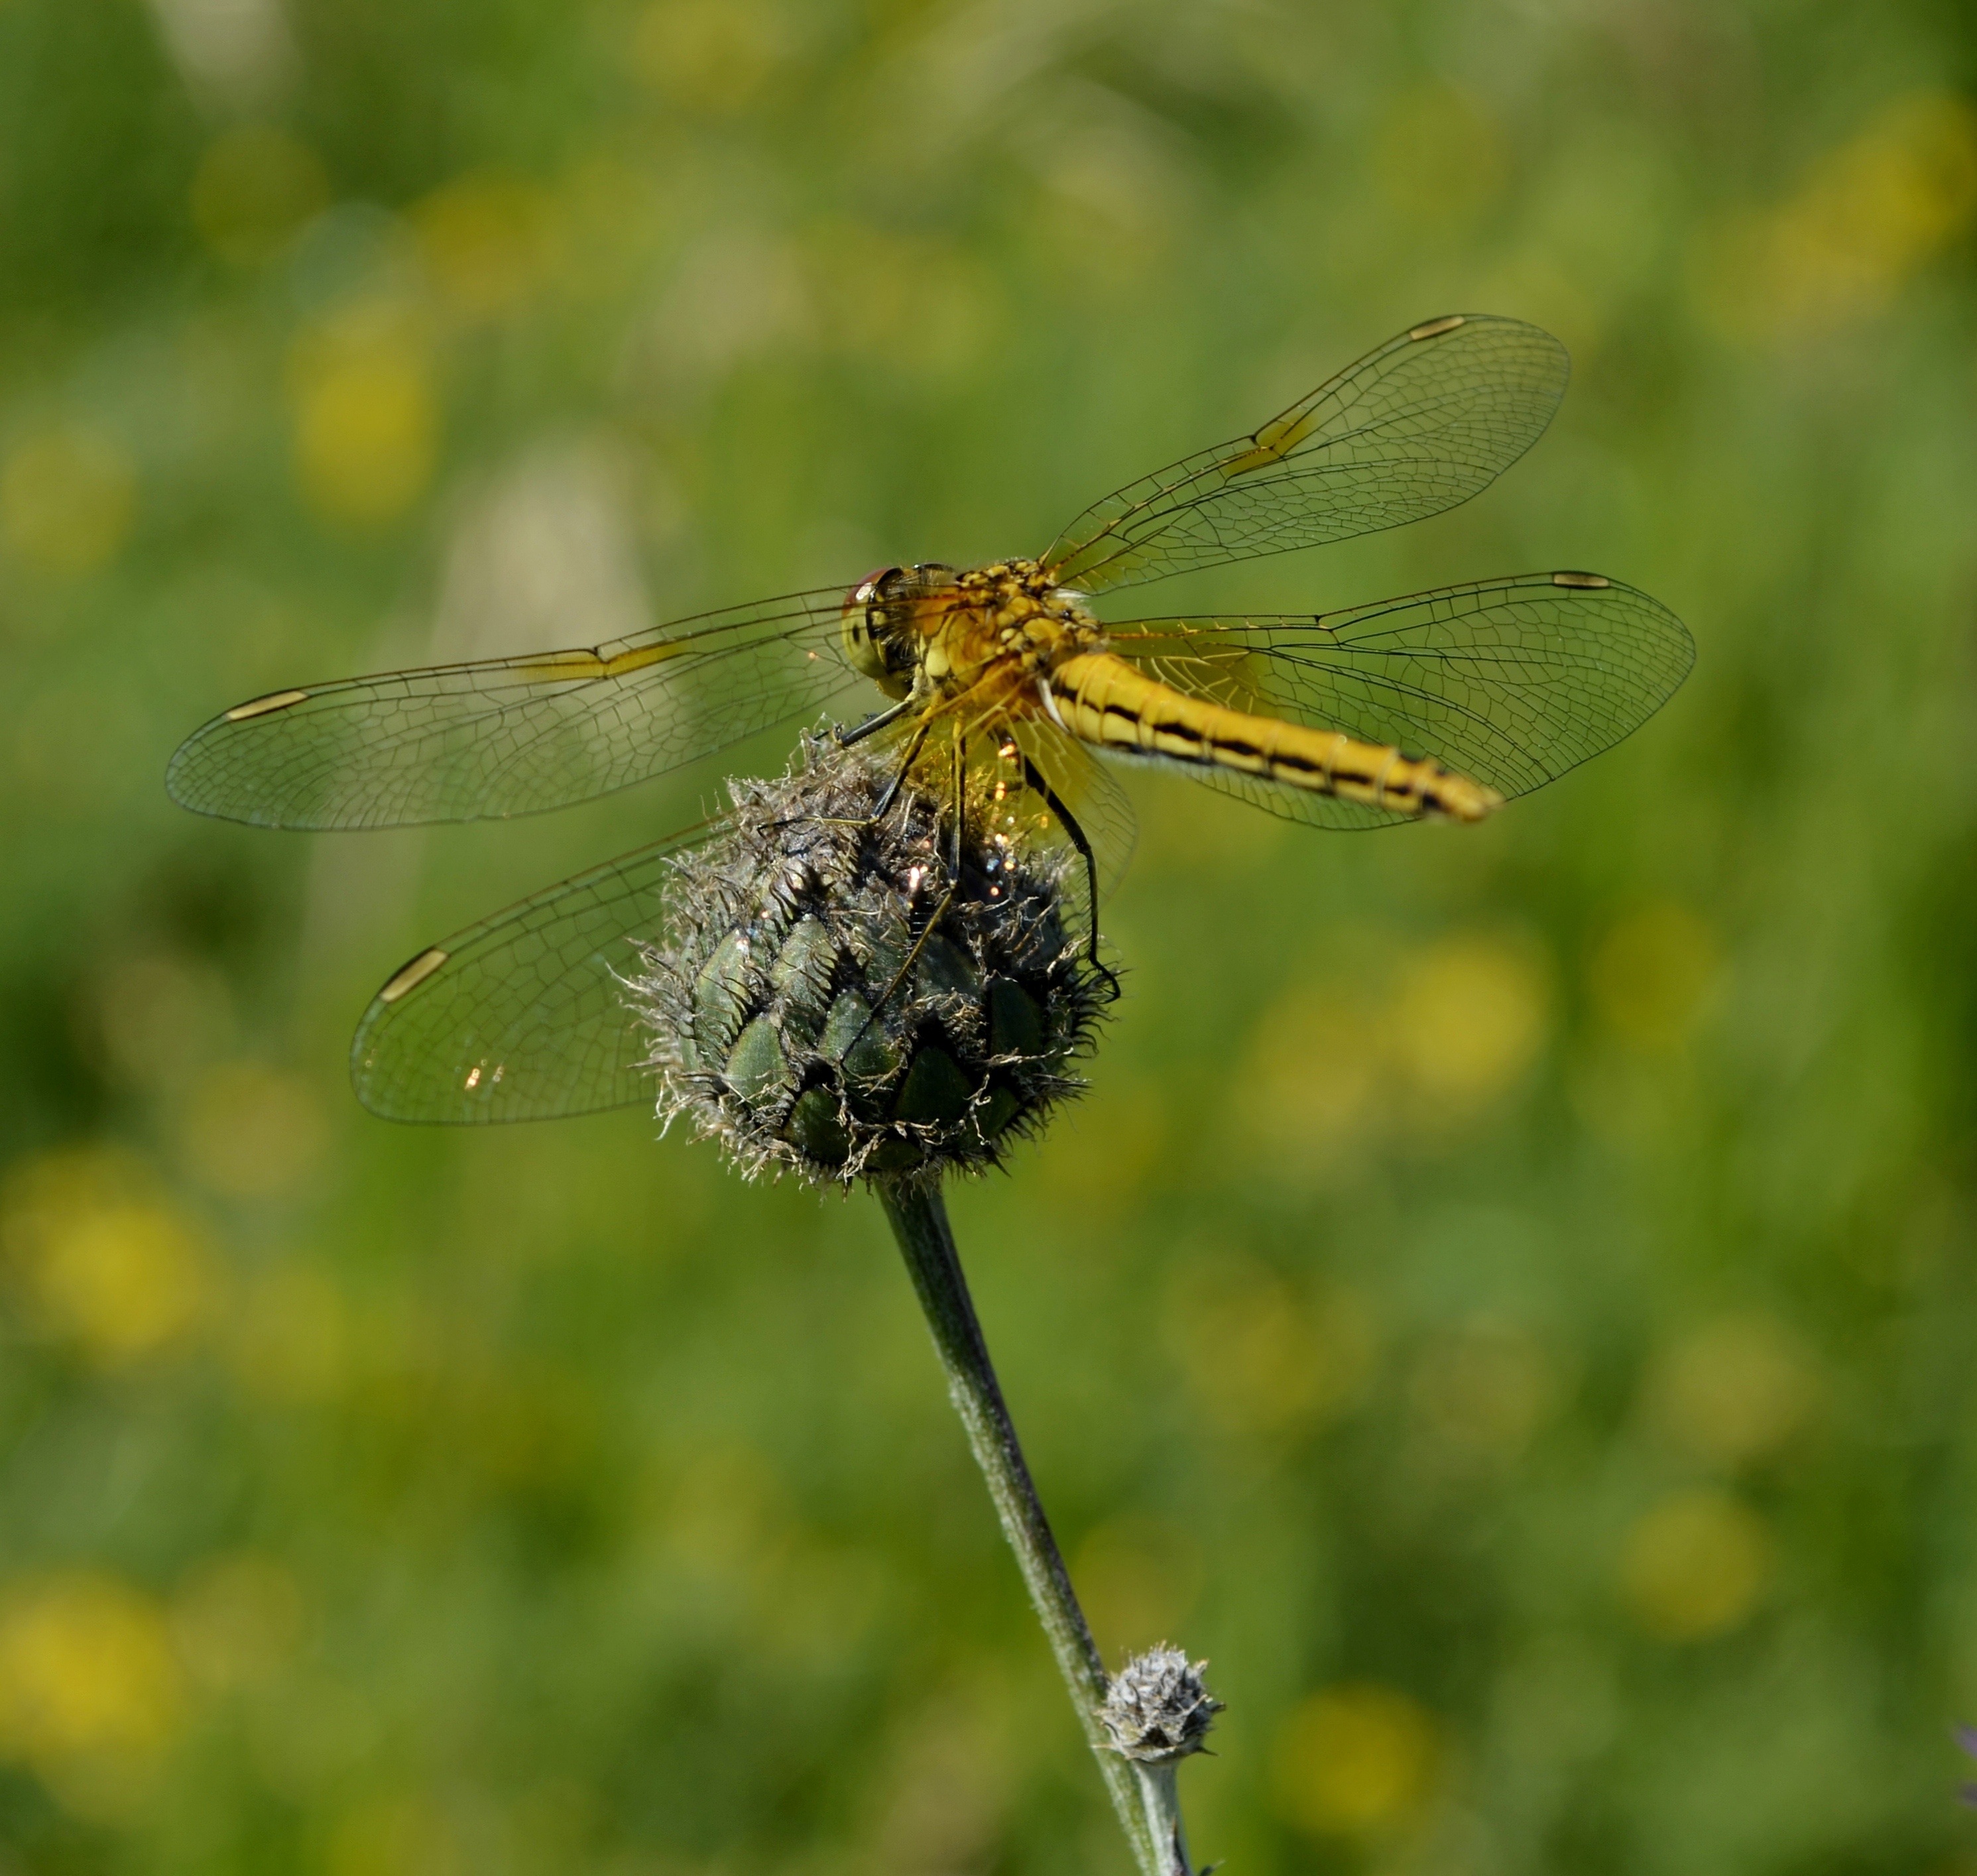
dragonflies and damseflies, lycaenid, insect, nature, dragonfly, damselfly, fauna, invertebrate, macro photography, close up, nectar, brush footed butterfly, net winged insects, meadow, flower, plant stem, fly, arthropod, colias, pieridae, prairie